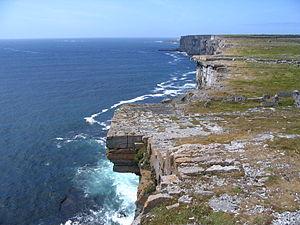
Inis Mór est une île d'Irlande faisant partie des îles d'Aran dont elle est la plus grande avec quatorze kilomètres de longueur pour trois kilomètres de largeur.